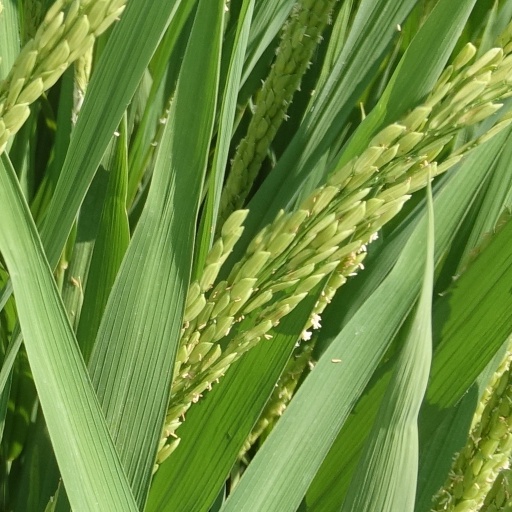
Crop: rice